Antoinette Butte

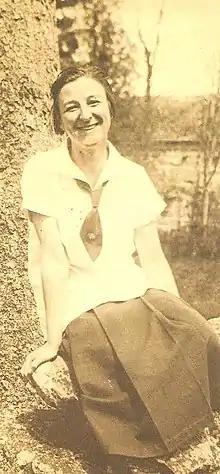

Antoinette Butte, (July 12, 1898 in Lunéville, Meurthe-et-Moselle – 30 April 1986 in Tarascon, Bouches-du-Rhône) was the French Protestant founder of French Girl Guiding from 1916, then Head of the Pomeyrol Community from 1938.